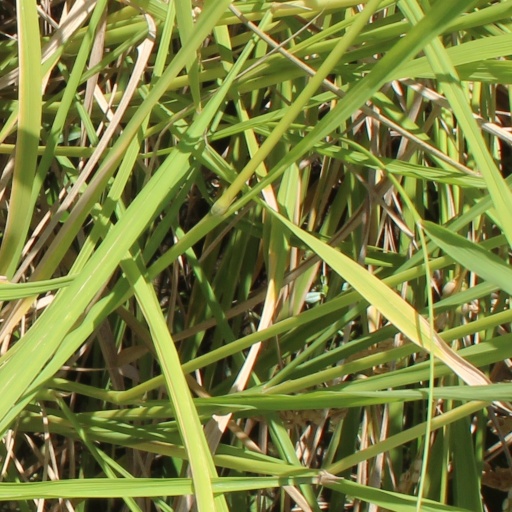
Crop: rice